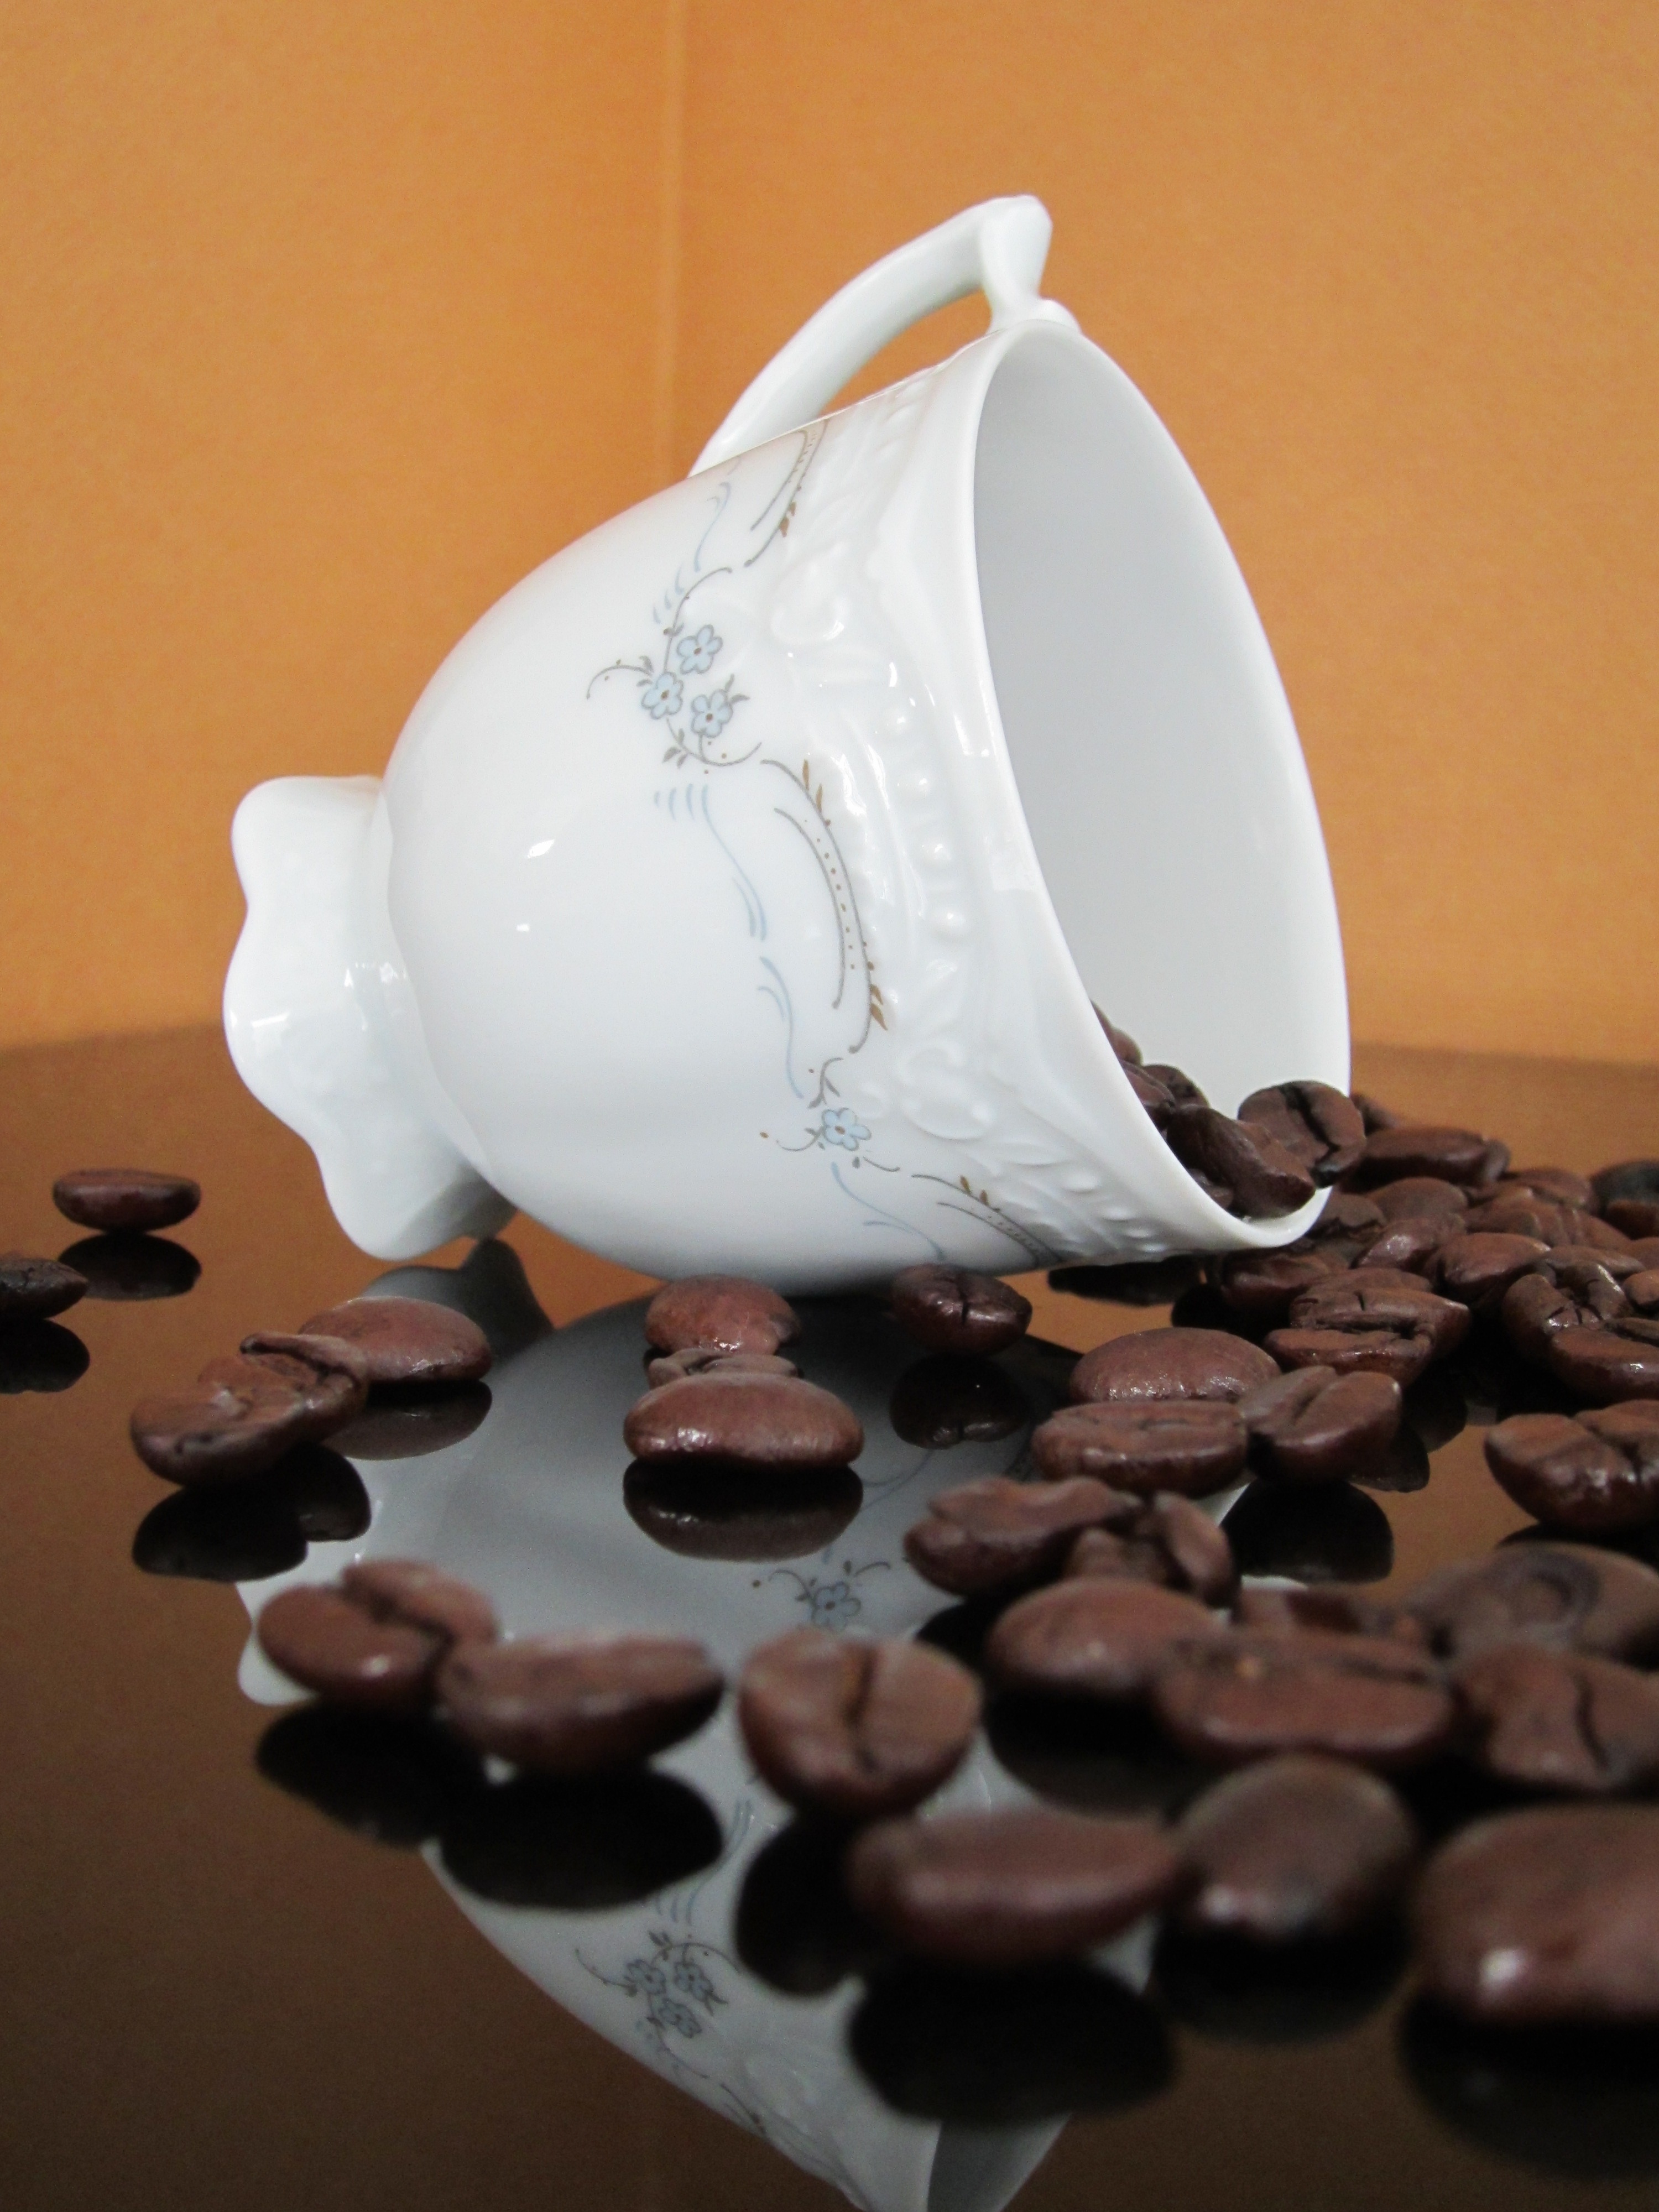
cafe, coffee, food, ceramic, chocolate, baking, espresso, dessert, coffee cup, still life, icing, break, beans, coffee beans